Automated border control system

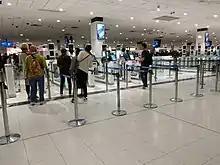
SmartGate departure gates at Sydney Airport

SmartGate is an automated self-service border control system operated by the Australian Border Force and located at immigration checkpoints in arrival halls in eight Australian international airports. SmartGates allow Australian ePassport holders and ePassport holders of a number of other countries to clear immigration controls more rapidly, and to enhance travel security by performing passport control checks electronically. SmartGate uses facial recognition technology to verify the traveller's identity against the data stored in the chip in their biometric passport, as well as checking against immigration databases.